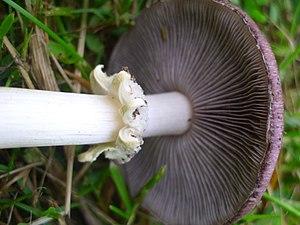
La Strophaire à anneau rugueux est une espèce de champignons basidiomycètes de la famille des Strophariaceae. Elle est facilement reconnaissable à son chapeau brun vineux, ses lames violacées, son anneau denté et aux cordons mycéliens qui prolongent son pied. Elle est assez commune en Amérique du Nord et en Europe, où elle pousse naturellement sur l'humus des milieux urbains ou des forêts de feuillus. Bien qu'il ait été découvert aux États-Unis, le champignon est surtout connu en Allemagne et en Europe centrale, où sa culture dans les jardins a été mise à la mode dans les années 1970. C'est un comestible acceptable, qui compense son goût un peu fade par sa taille importante.